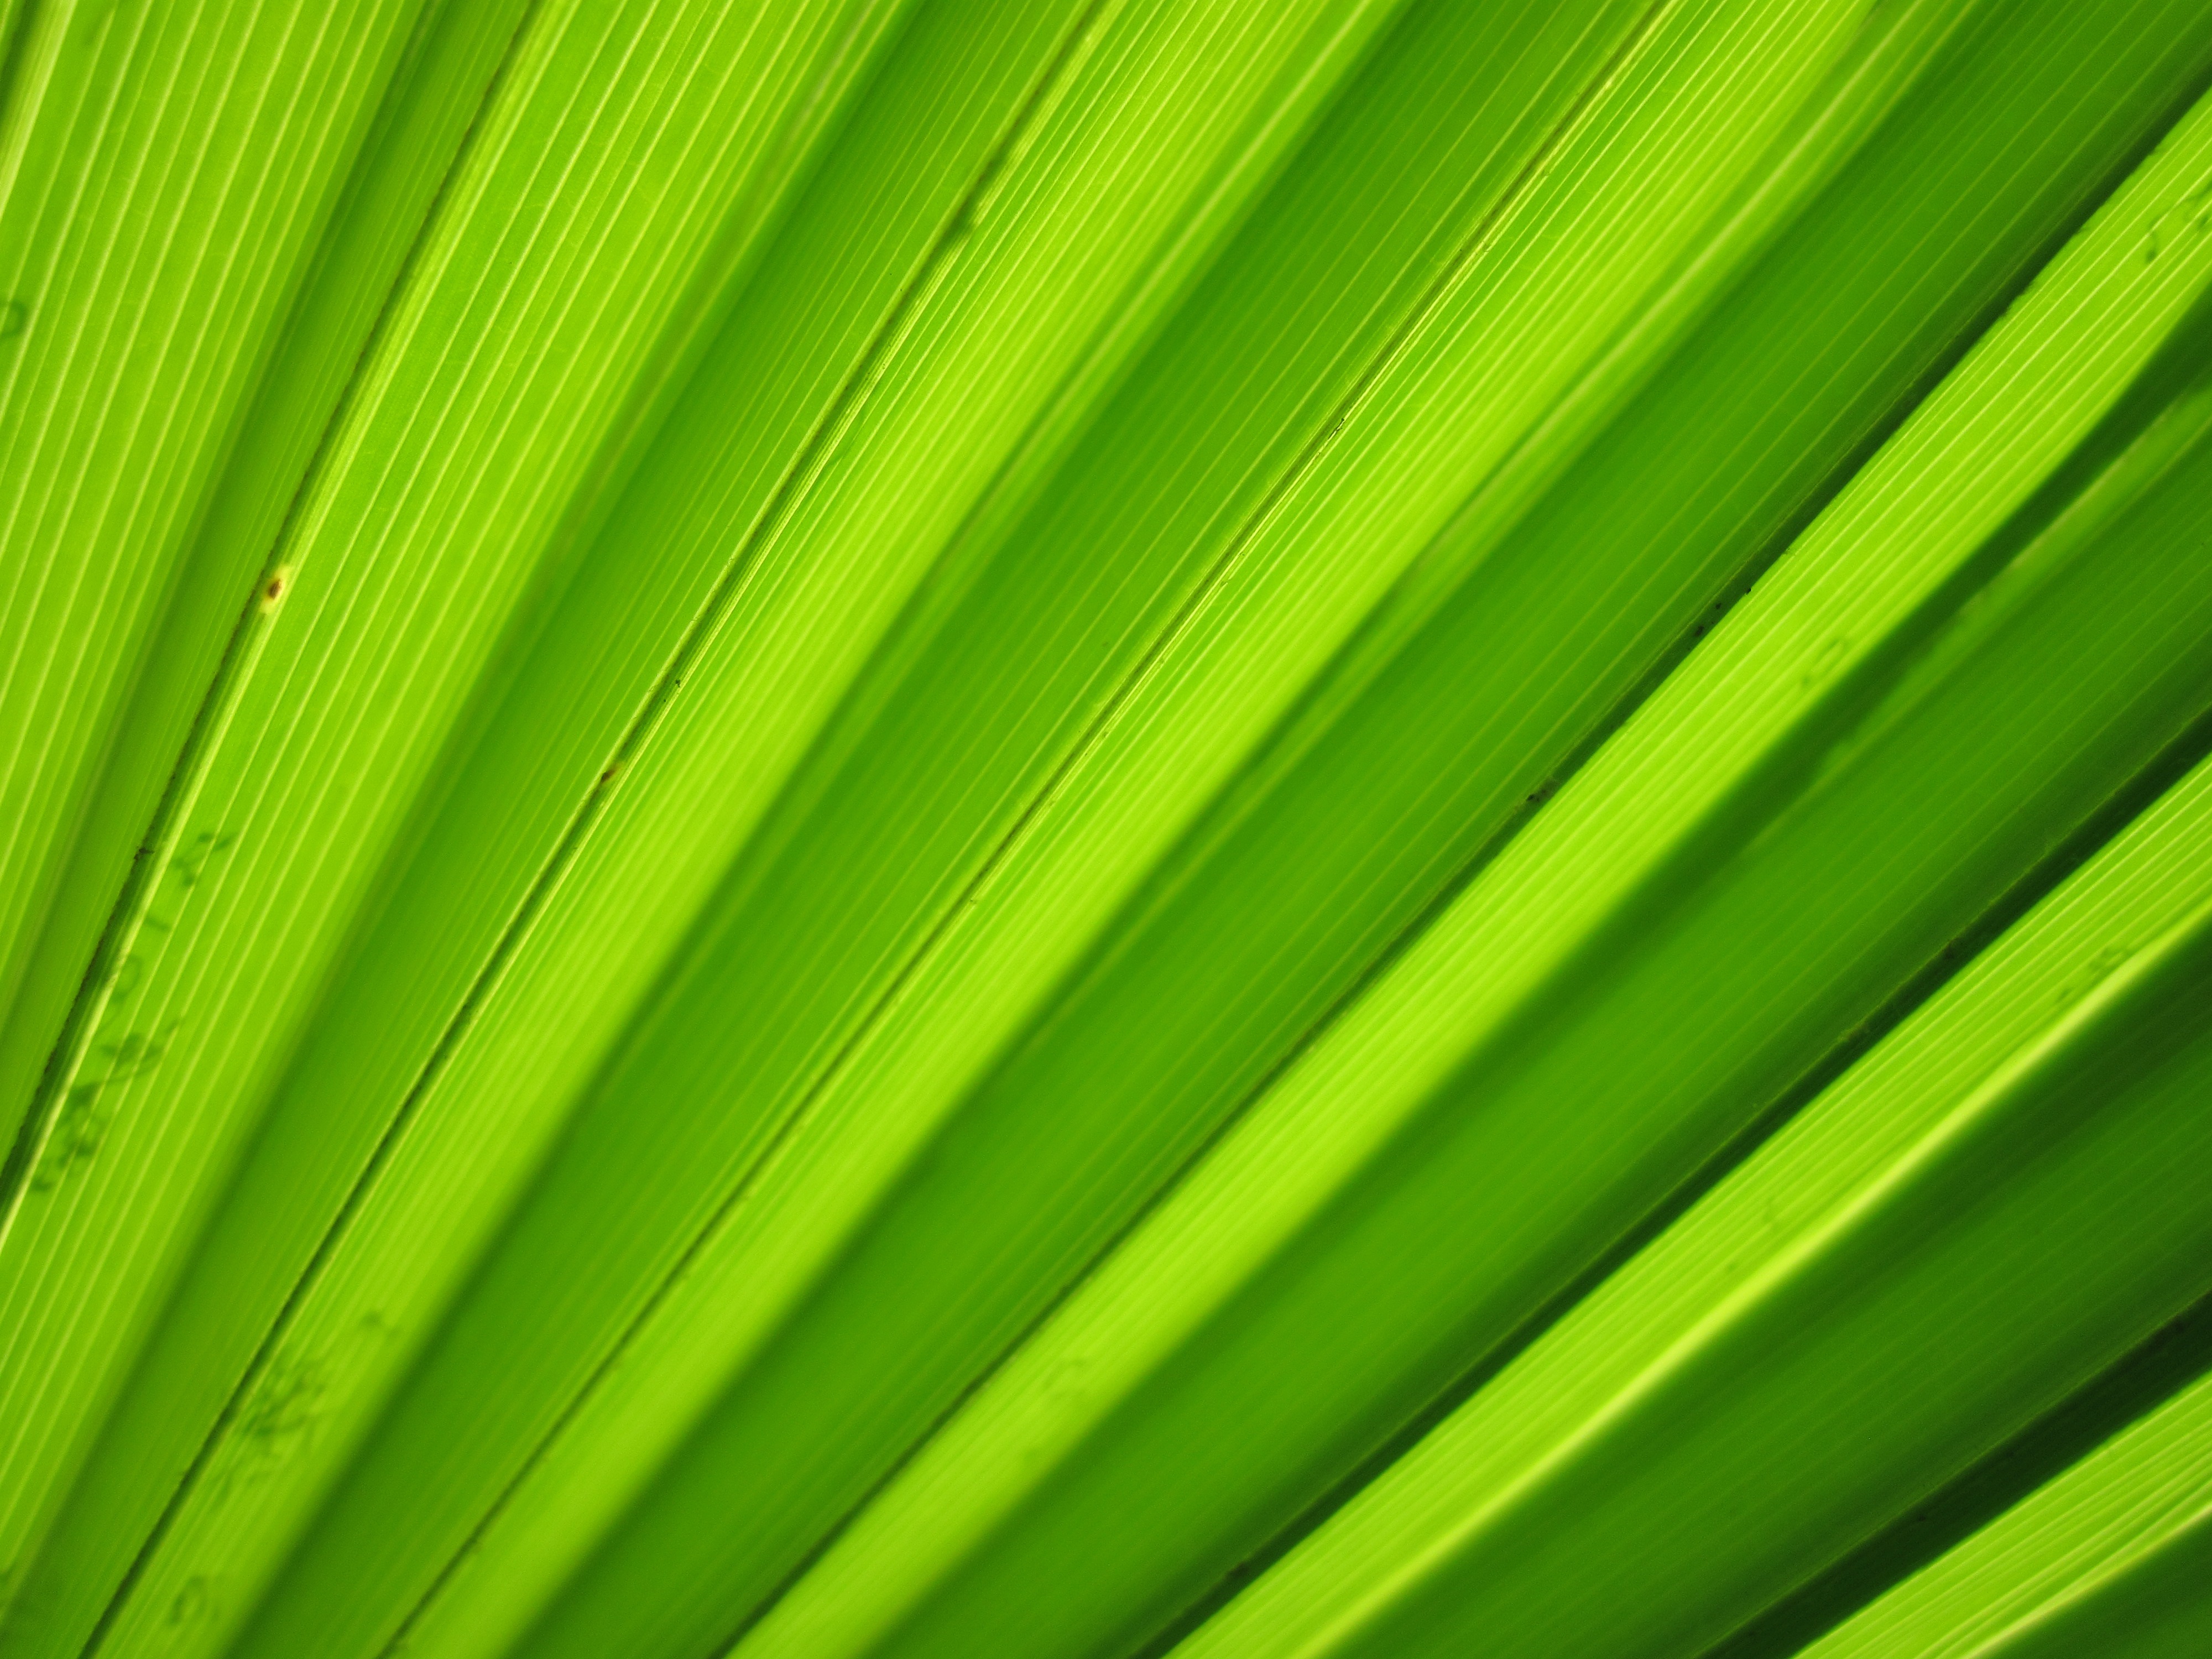
tree, nature, grass, plant, sunlight, texture, leaf, flower, pattern, line, green, palm, tropical, macro, yellow, flora, circle, close up, banana leaf, macro photography, plant stem